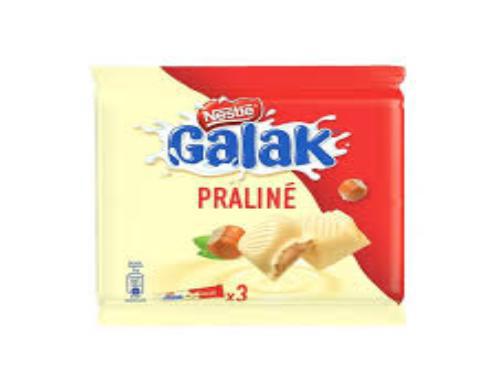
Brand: galak
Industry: Food